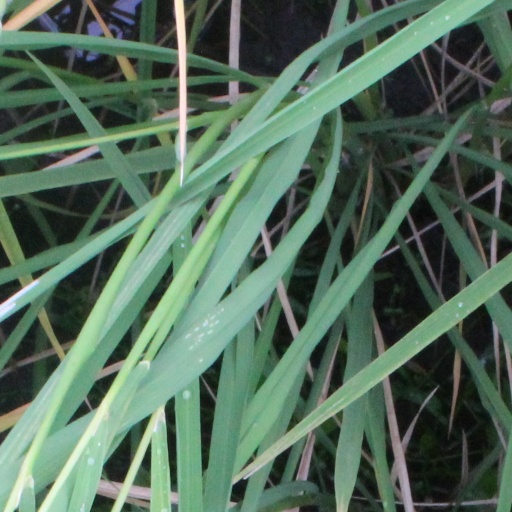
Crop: rice